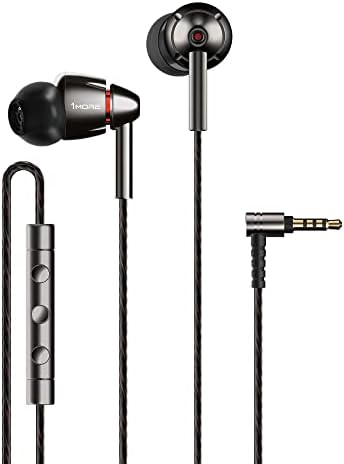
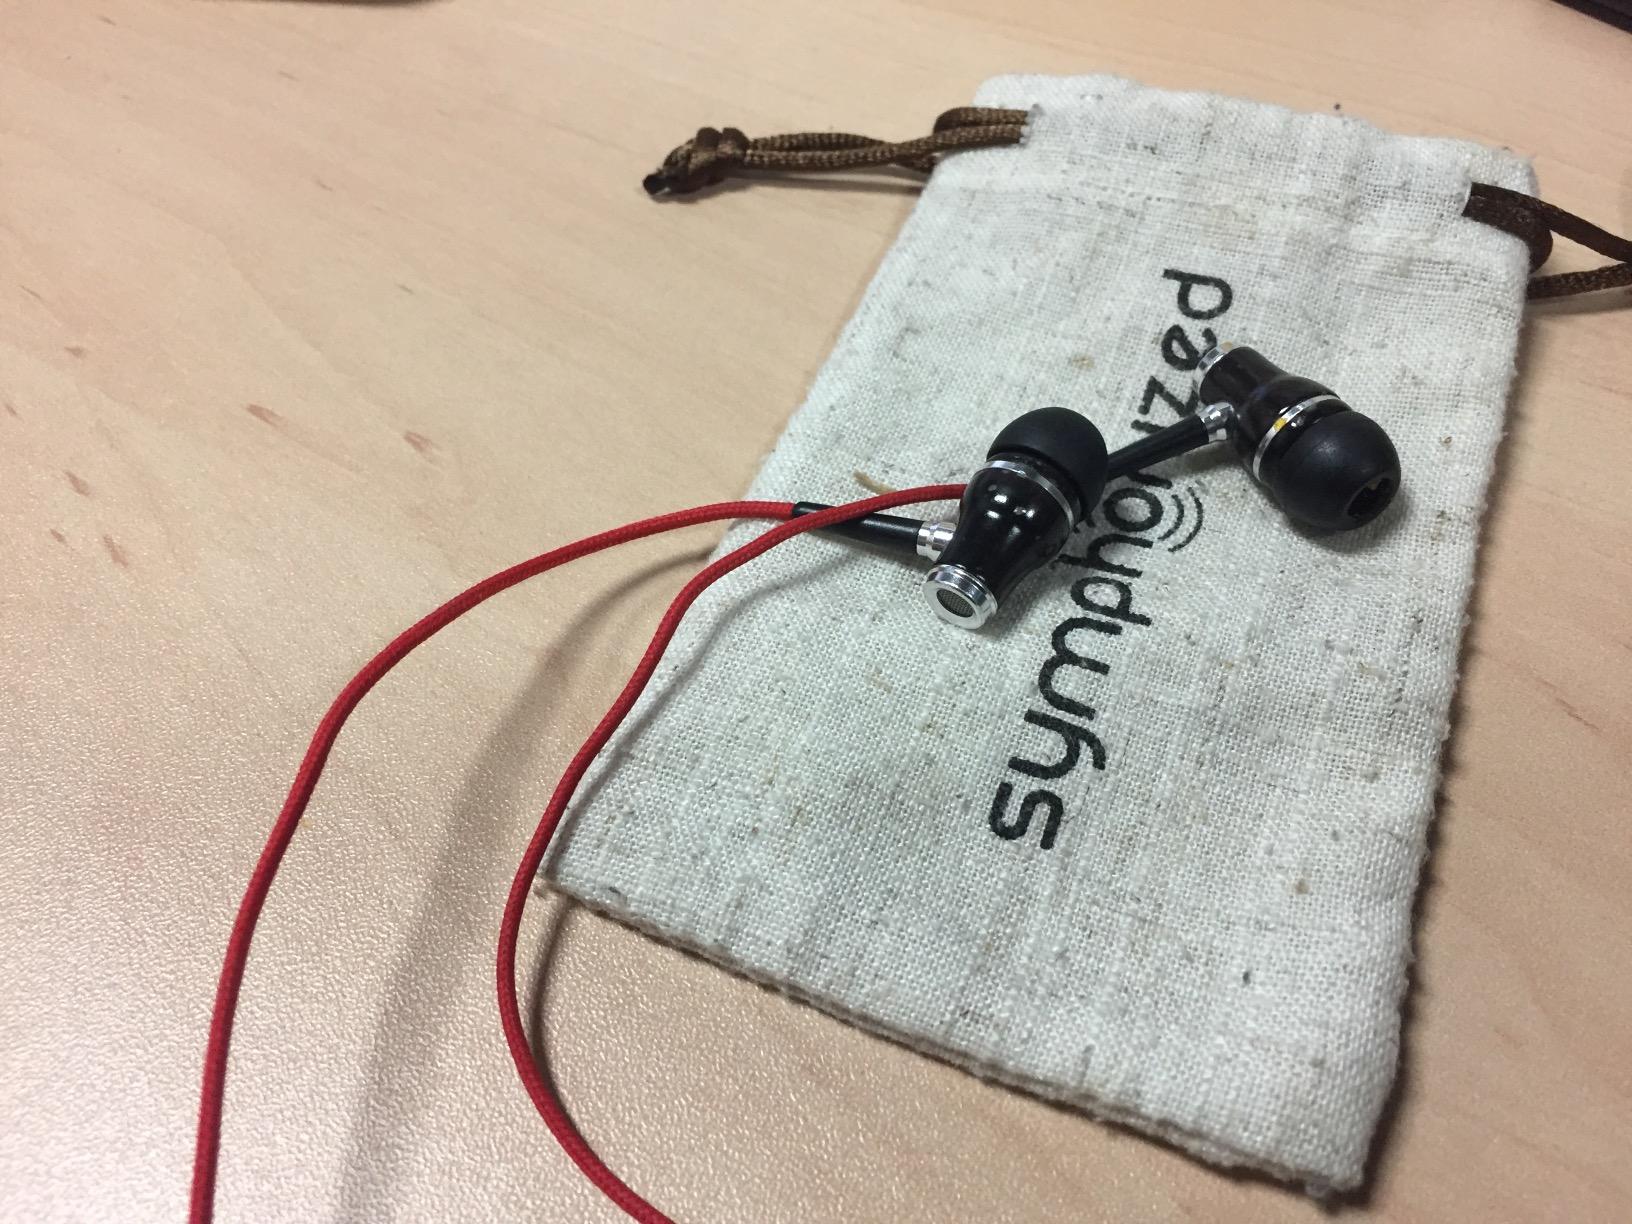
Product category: headphones
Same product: no